History of painting

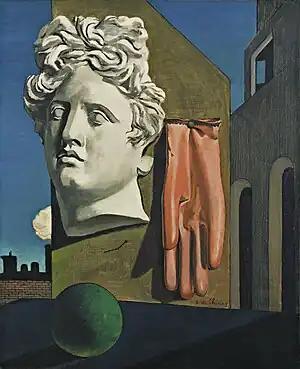
Giorgio de Chirico 1914, pre-Surrealism

In Italy, the Baroque style is epitomized by religious and mythological paintings in the Grand Manner by artists such as the Carracci, Guido Reni, and Luca Giordano. Illusionistic church ceiling frescoes by Pietro da Cortona seemed to open to the sky. A much quieter type of Baroque emerged in the Dutch Republic, where easel paintings of everyday subjects were popular with middle-class collectors, and many painters became specialists in genre, others in landscape or seascape or still life. Vermeer, Gerard ter Borch, and Pieter de Hooch brought great technical refinement to the painting of domestic scenes, as did Willem Claesz. Heda to still life. In contrast, Rembrandt excelled in painting every type of subject, and developed an individual painterly style in which the chiaroscuro and dark backgrounds derived from Caravaggio and the Utrecht Caravaggists lose their theatrical quality.